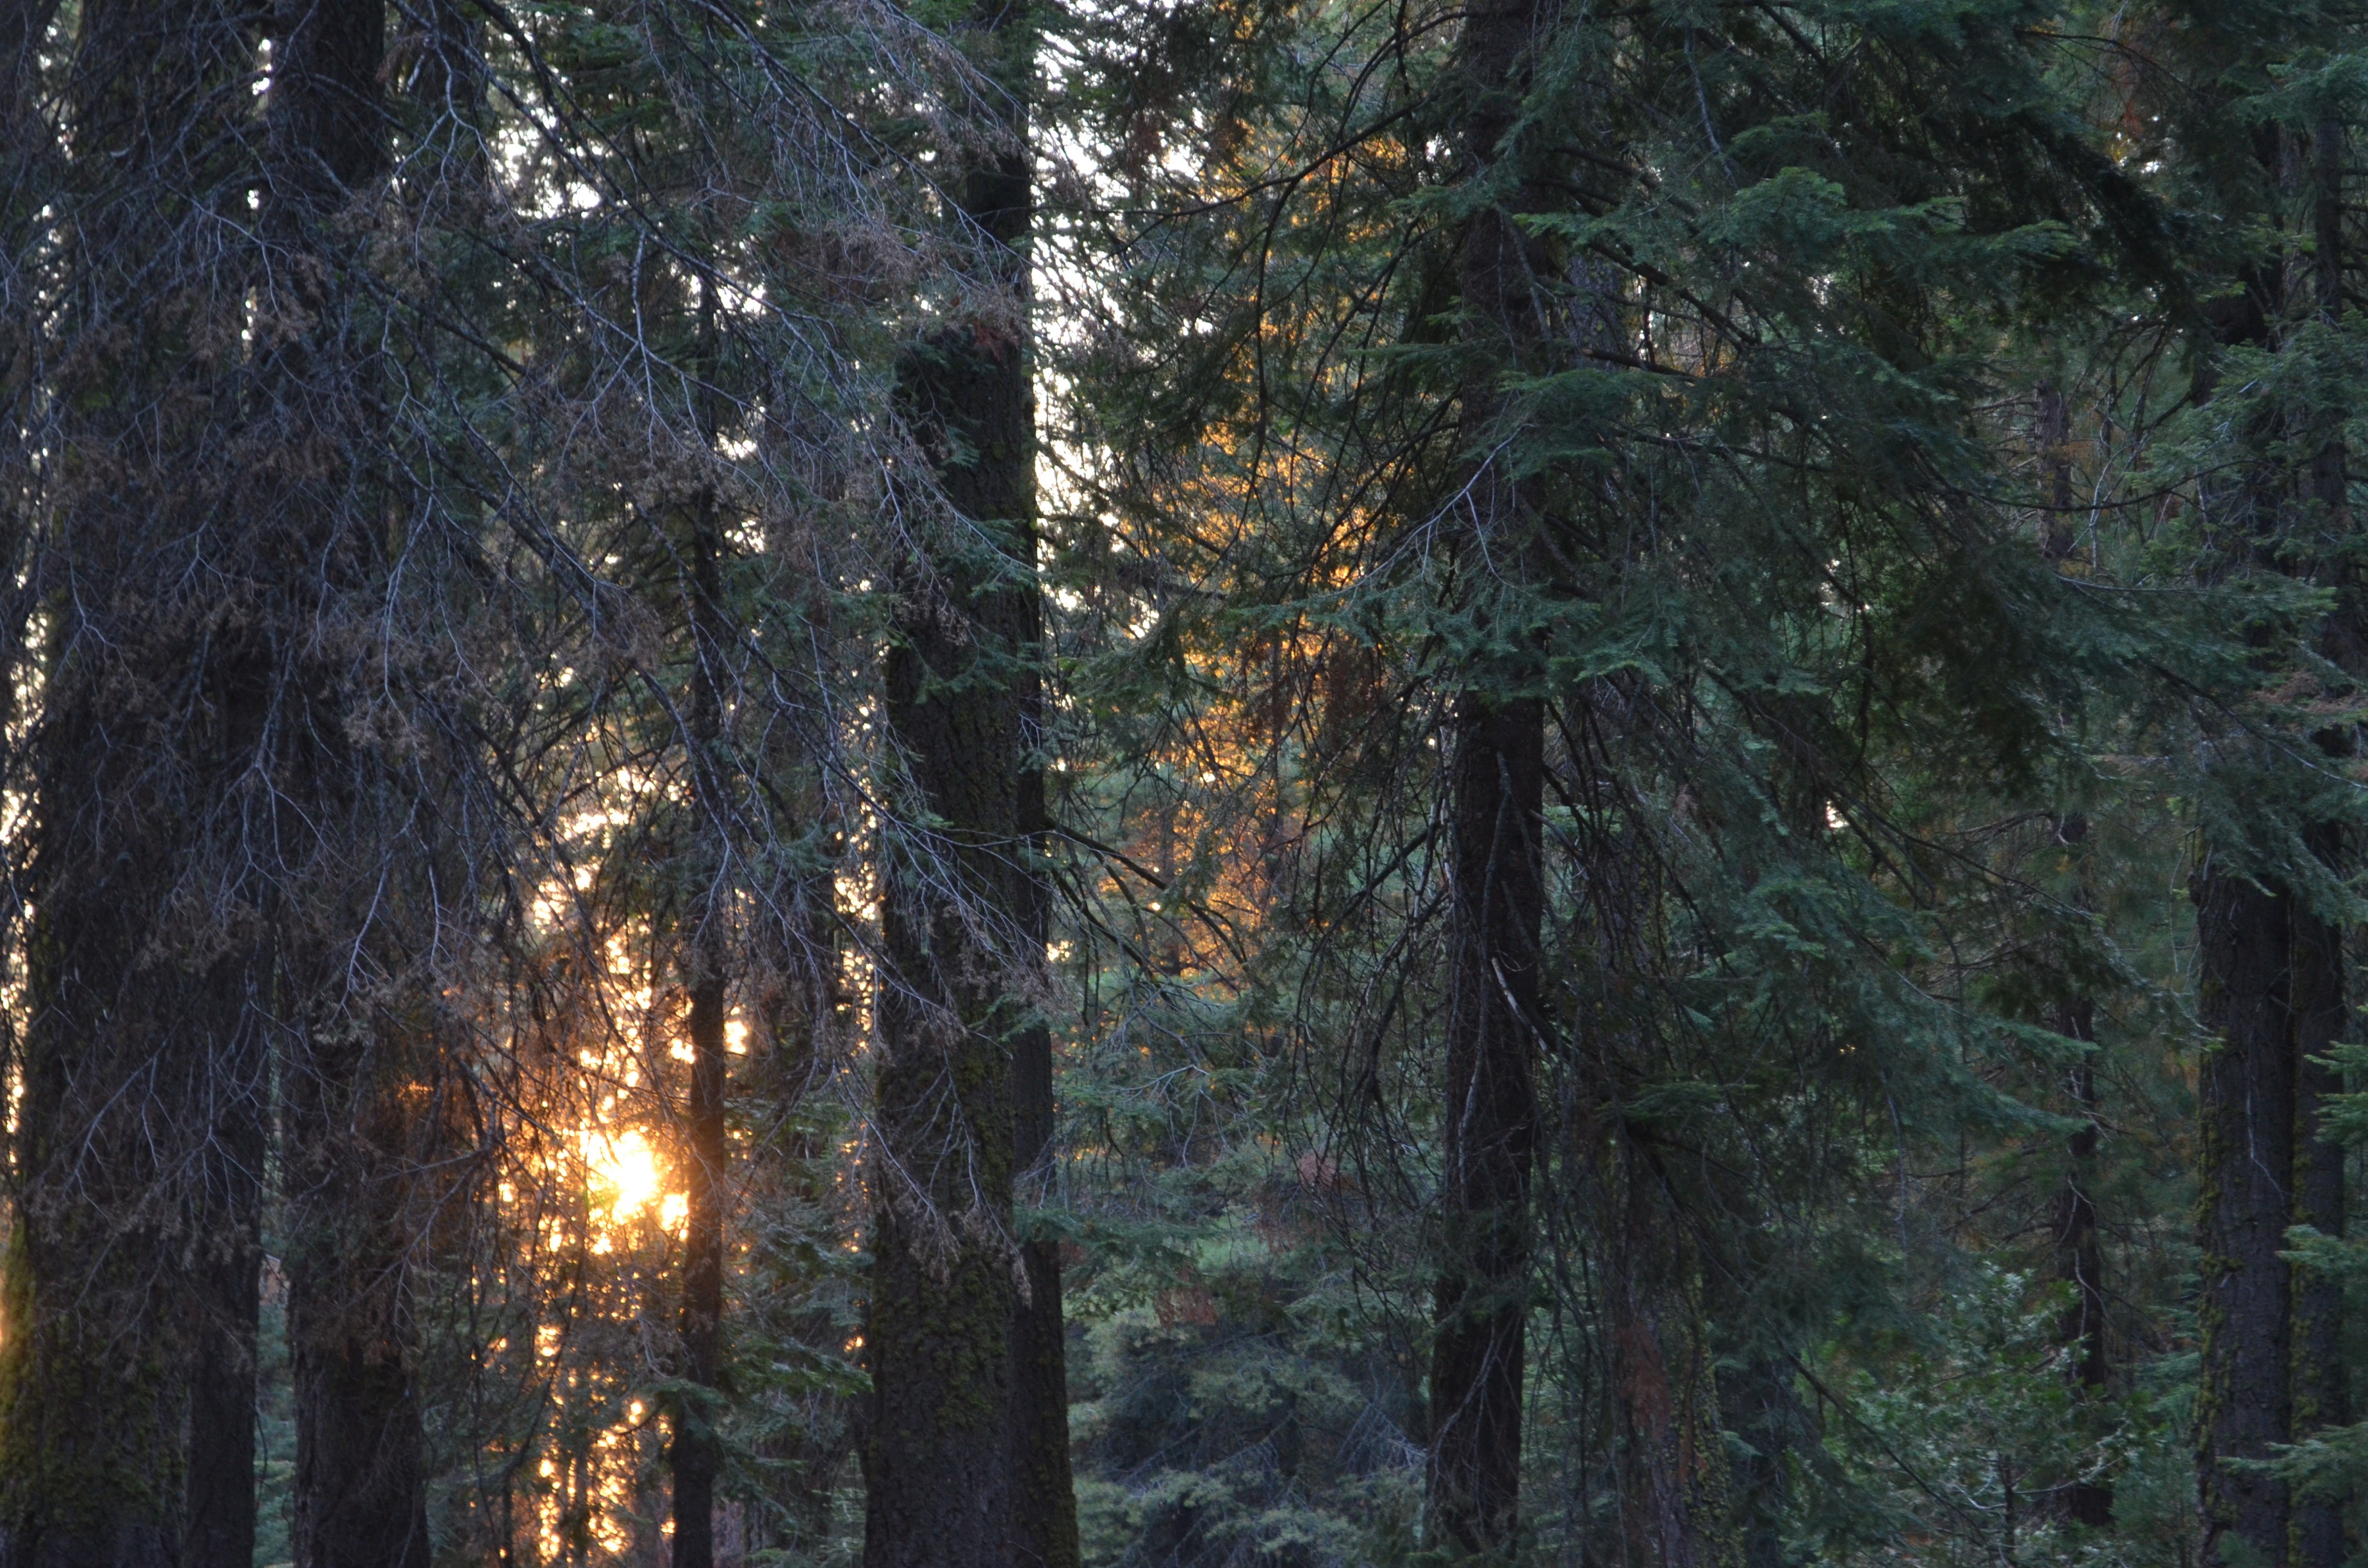
tree, nature, forest, wilderness, branch, plant, sunset, sunlight, leaf, jungle, autumn, fir, season, trees, spruce, rainforest, woodland, habitat, ecosystem, back light, coniferous forest, biome, old growth forest, natural environment, atmospheric phenomenon, woody plant, temperate broadleaf and mixed forest, temperate coniferous forest